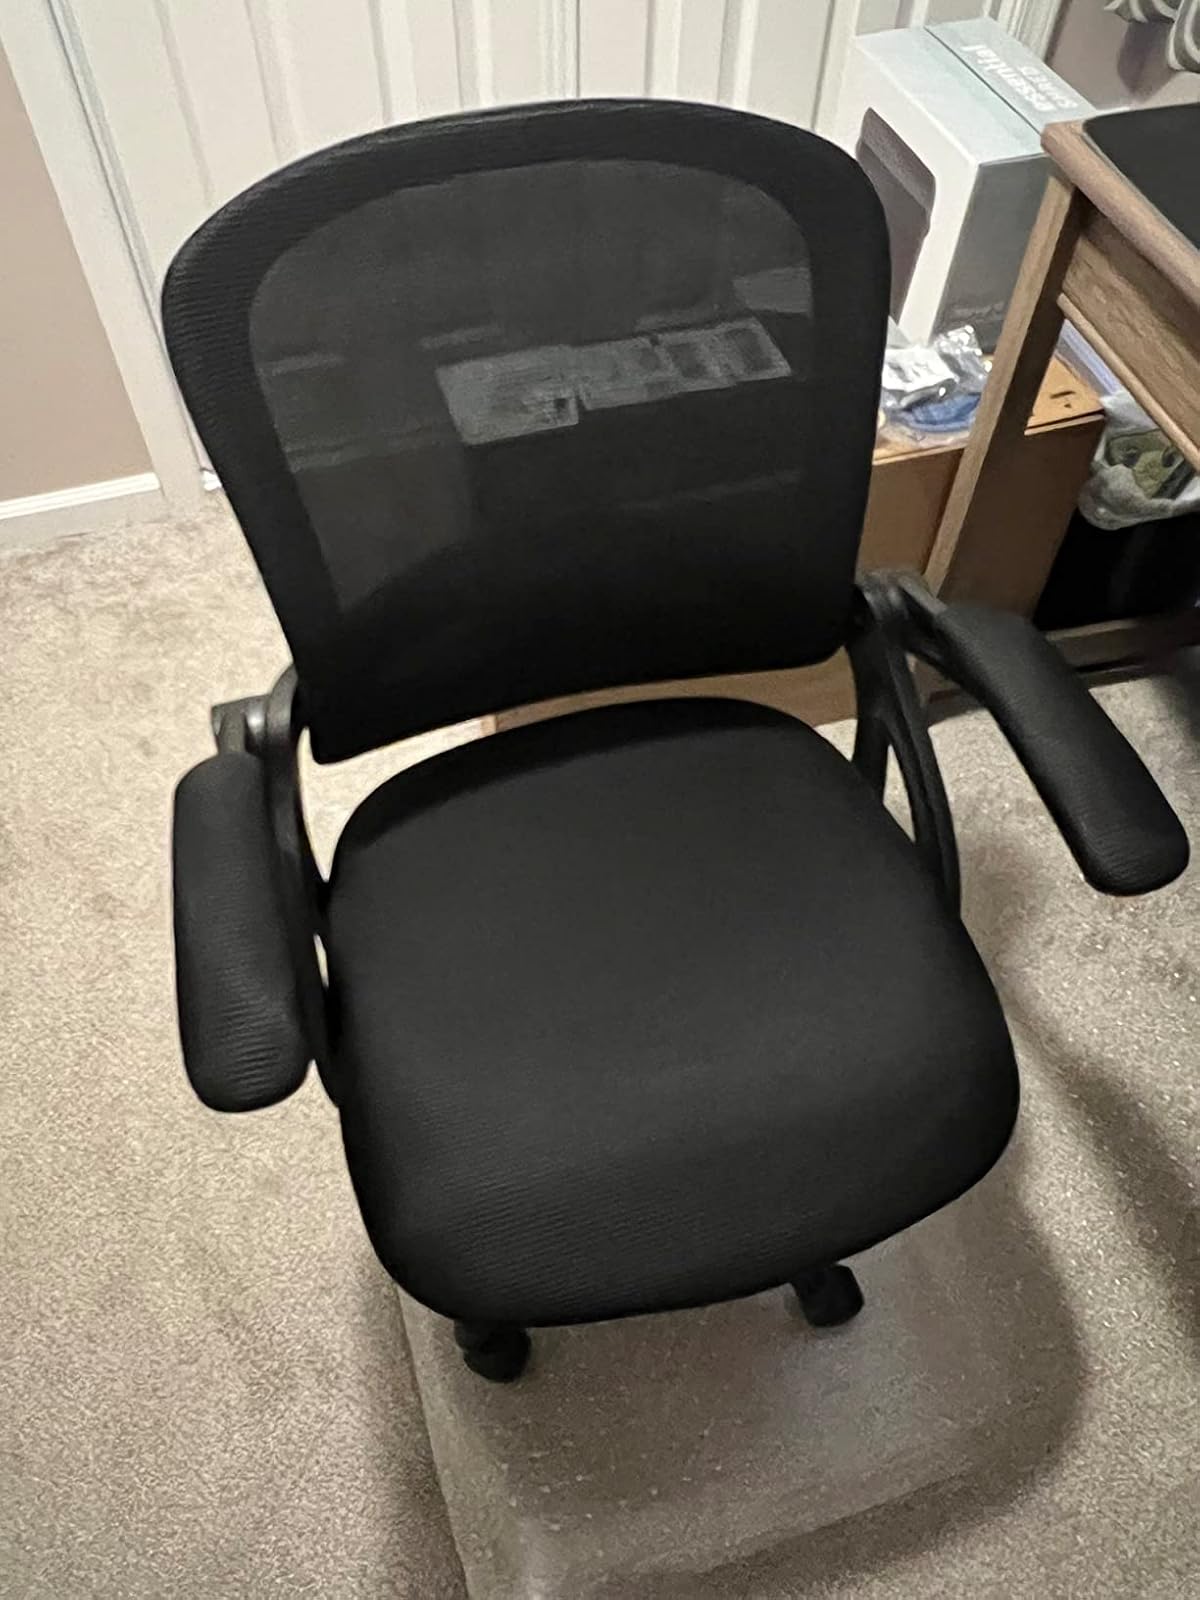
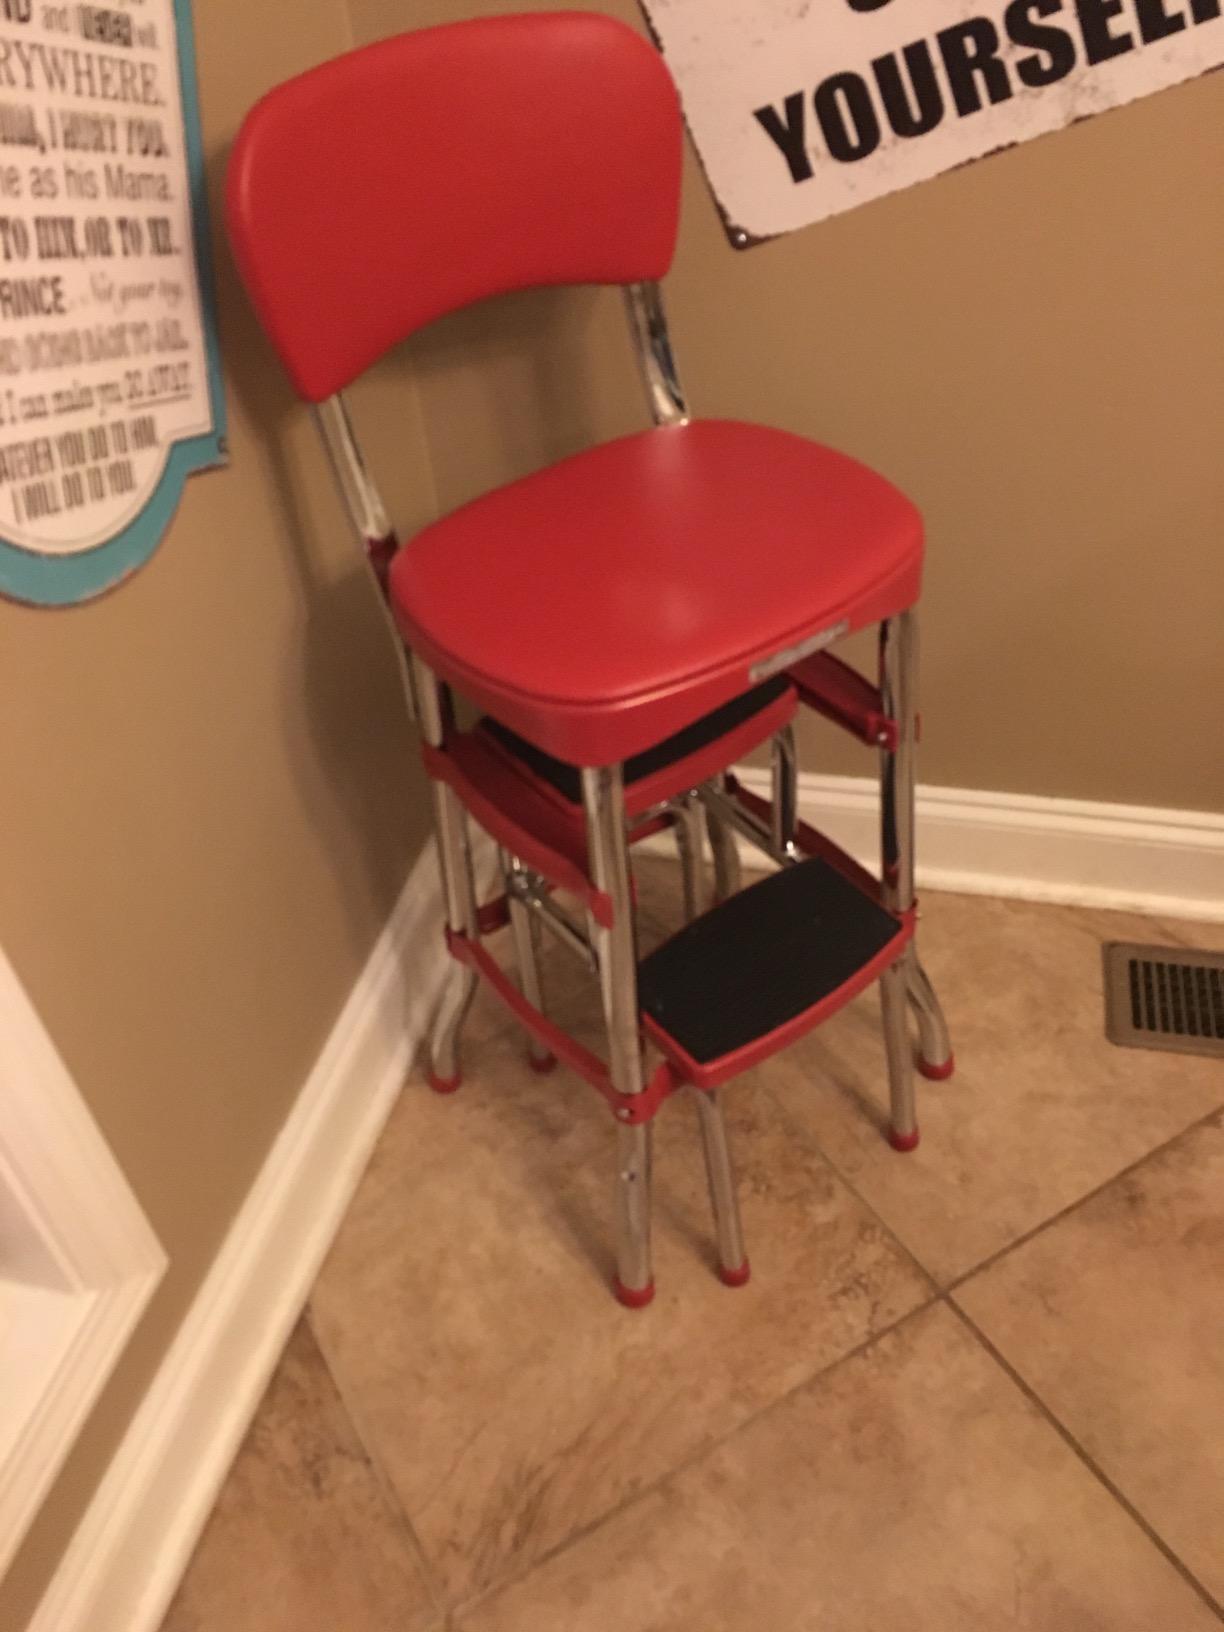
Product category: items_chair
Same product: no